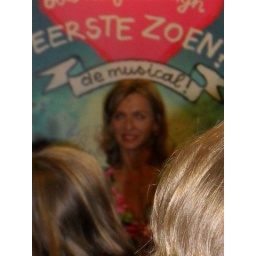
Tine speelt in de musical de rol van de moeder van Rosa.Foto door Charo van Eijk